William James (photographer)

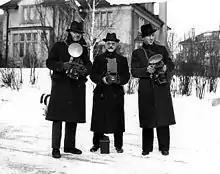
Photographer William James and two of his sons in 1936

William James was an early and prolific photographer who chronicled Toronto, Ontario.